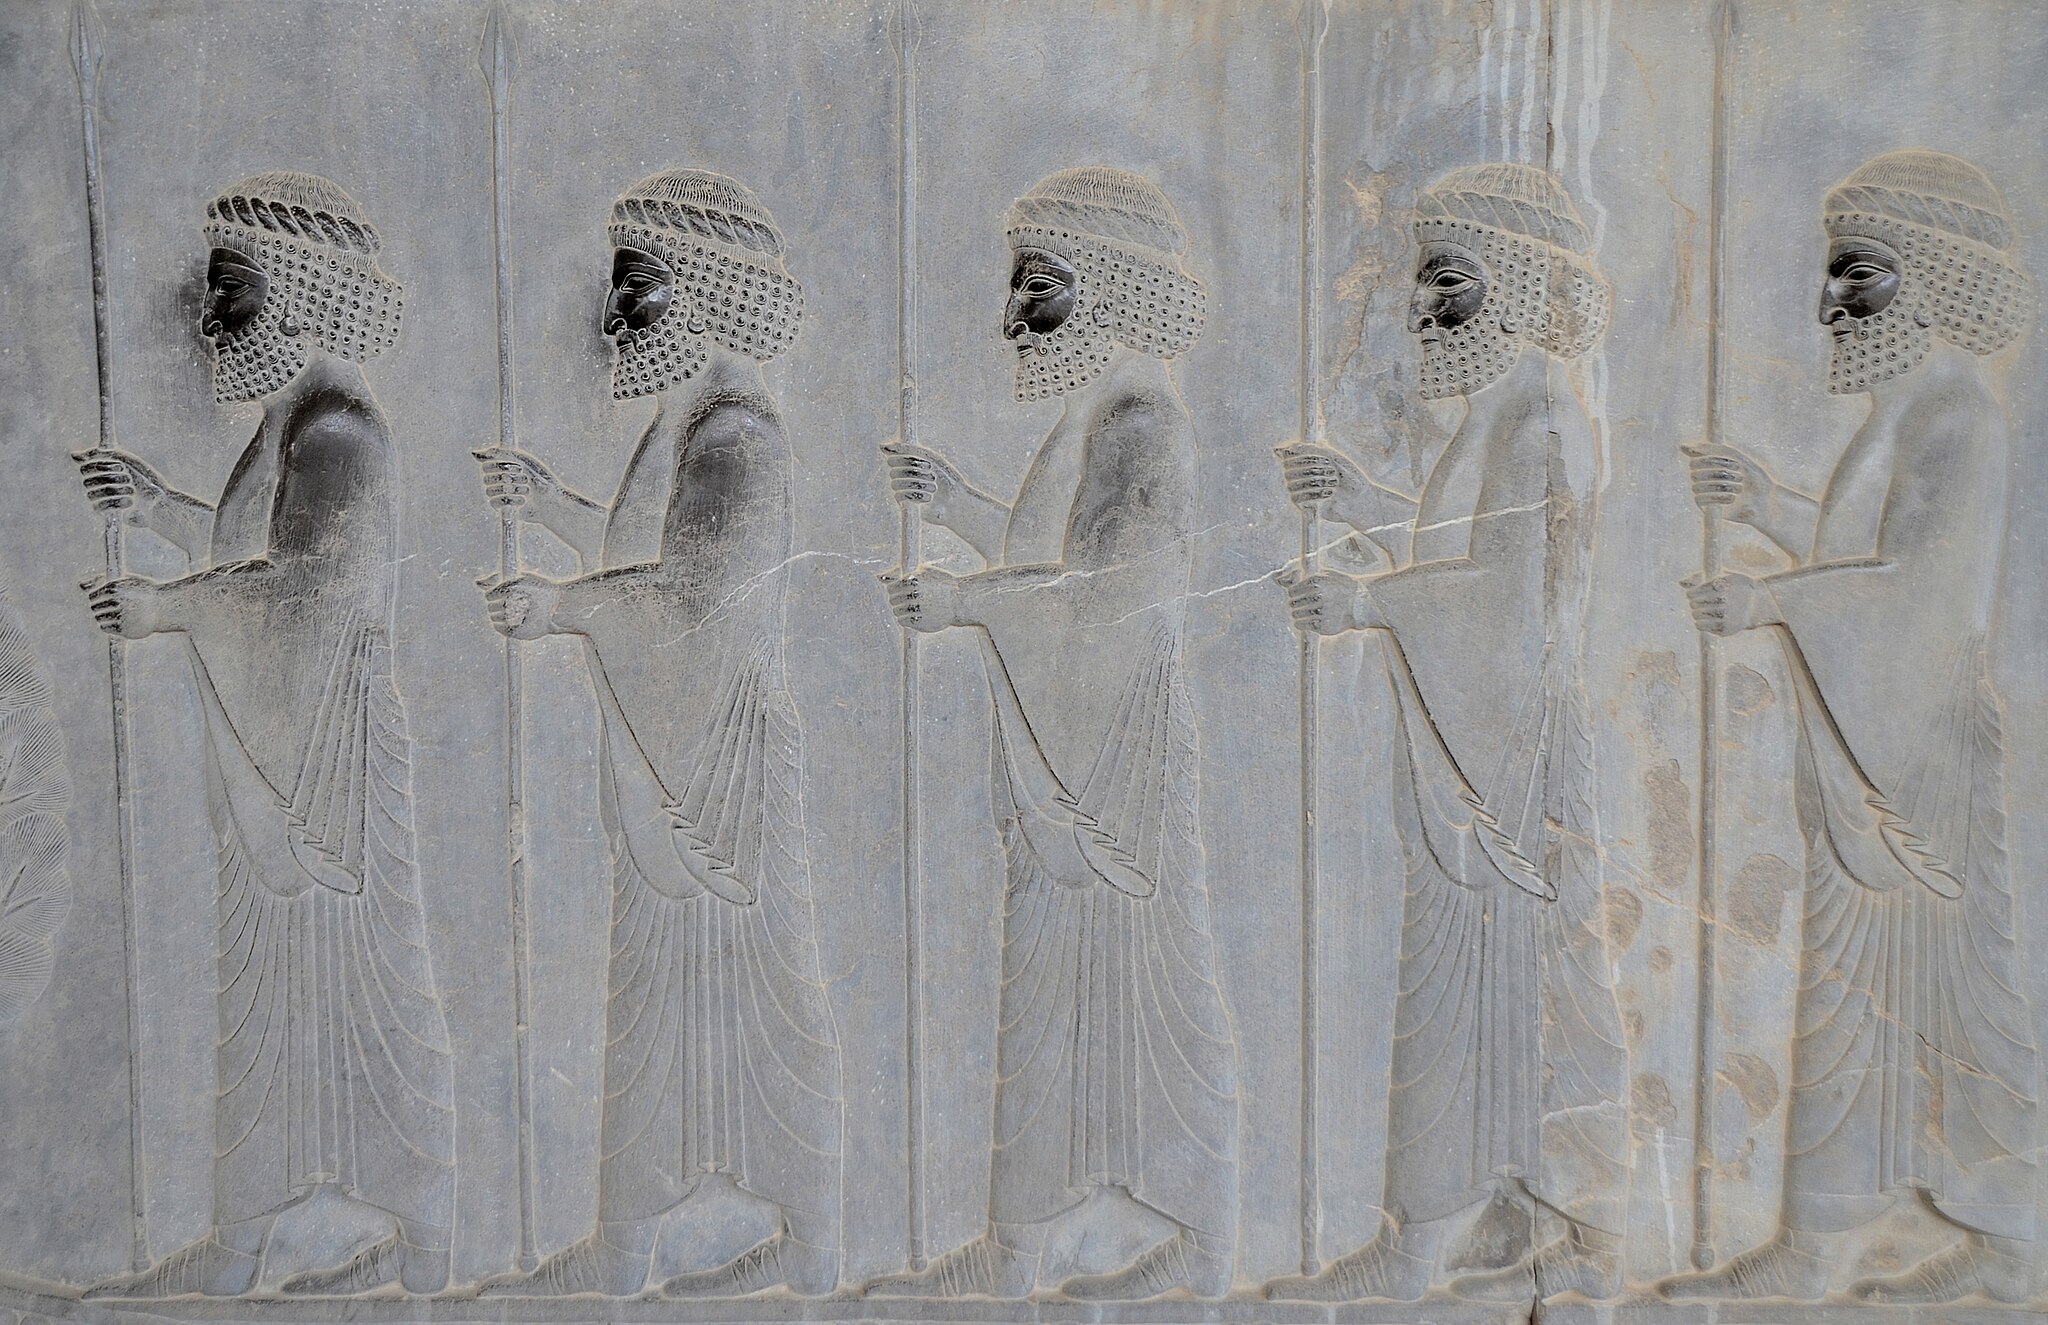
Title: Relief on the northern wall of the east stairway of the Apadana depicting a procession of dignitaries, Persepolis, Iran (47074165314)
Description: Relief on the northern wall of the east stairway of the Apadana depicting a procession of dignitaries, Persepolis, Iran
Date: 22 April 2019, 09:13 (according to Exif data)
Categories: Photographs by Carole Raddato, Flickr images reviewed by FlickreviewR 2, 2019 in Persepolis, Iran photographs taken on 2019-04-22, Reliefs of Susian guards in Persepolis